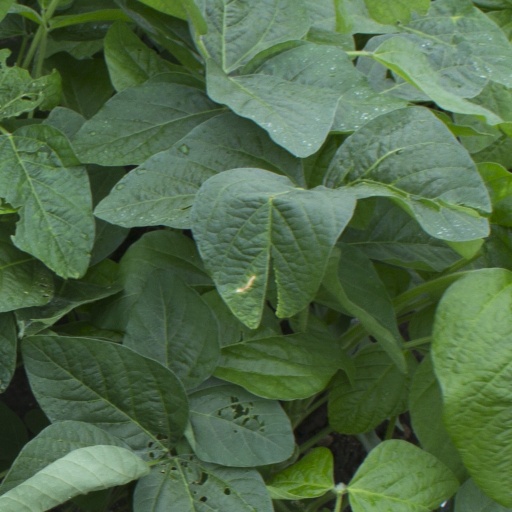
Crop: soybean